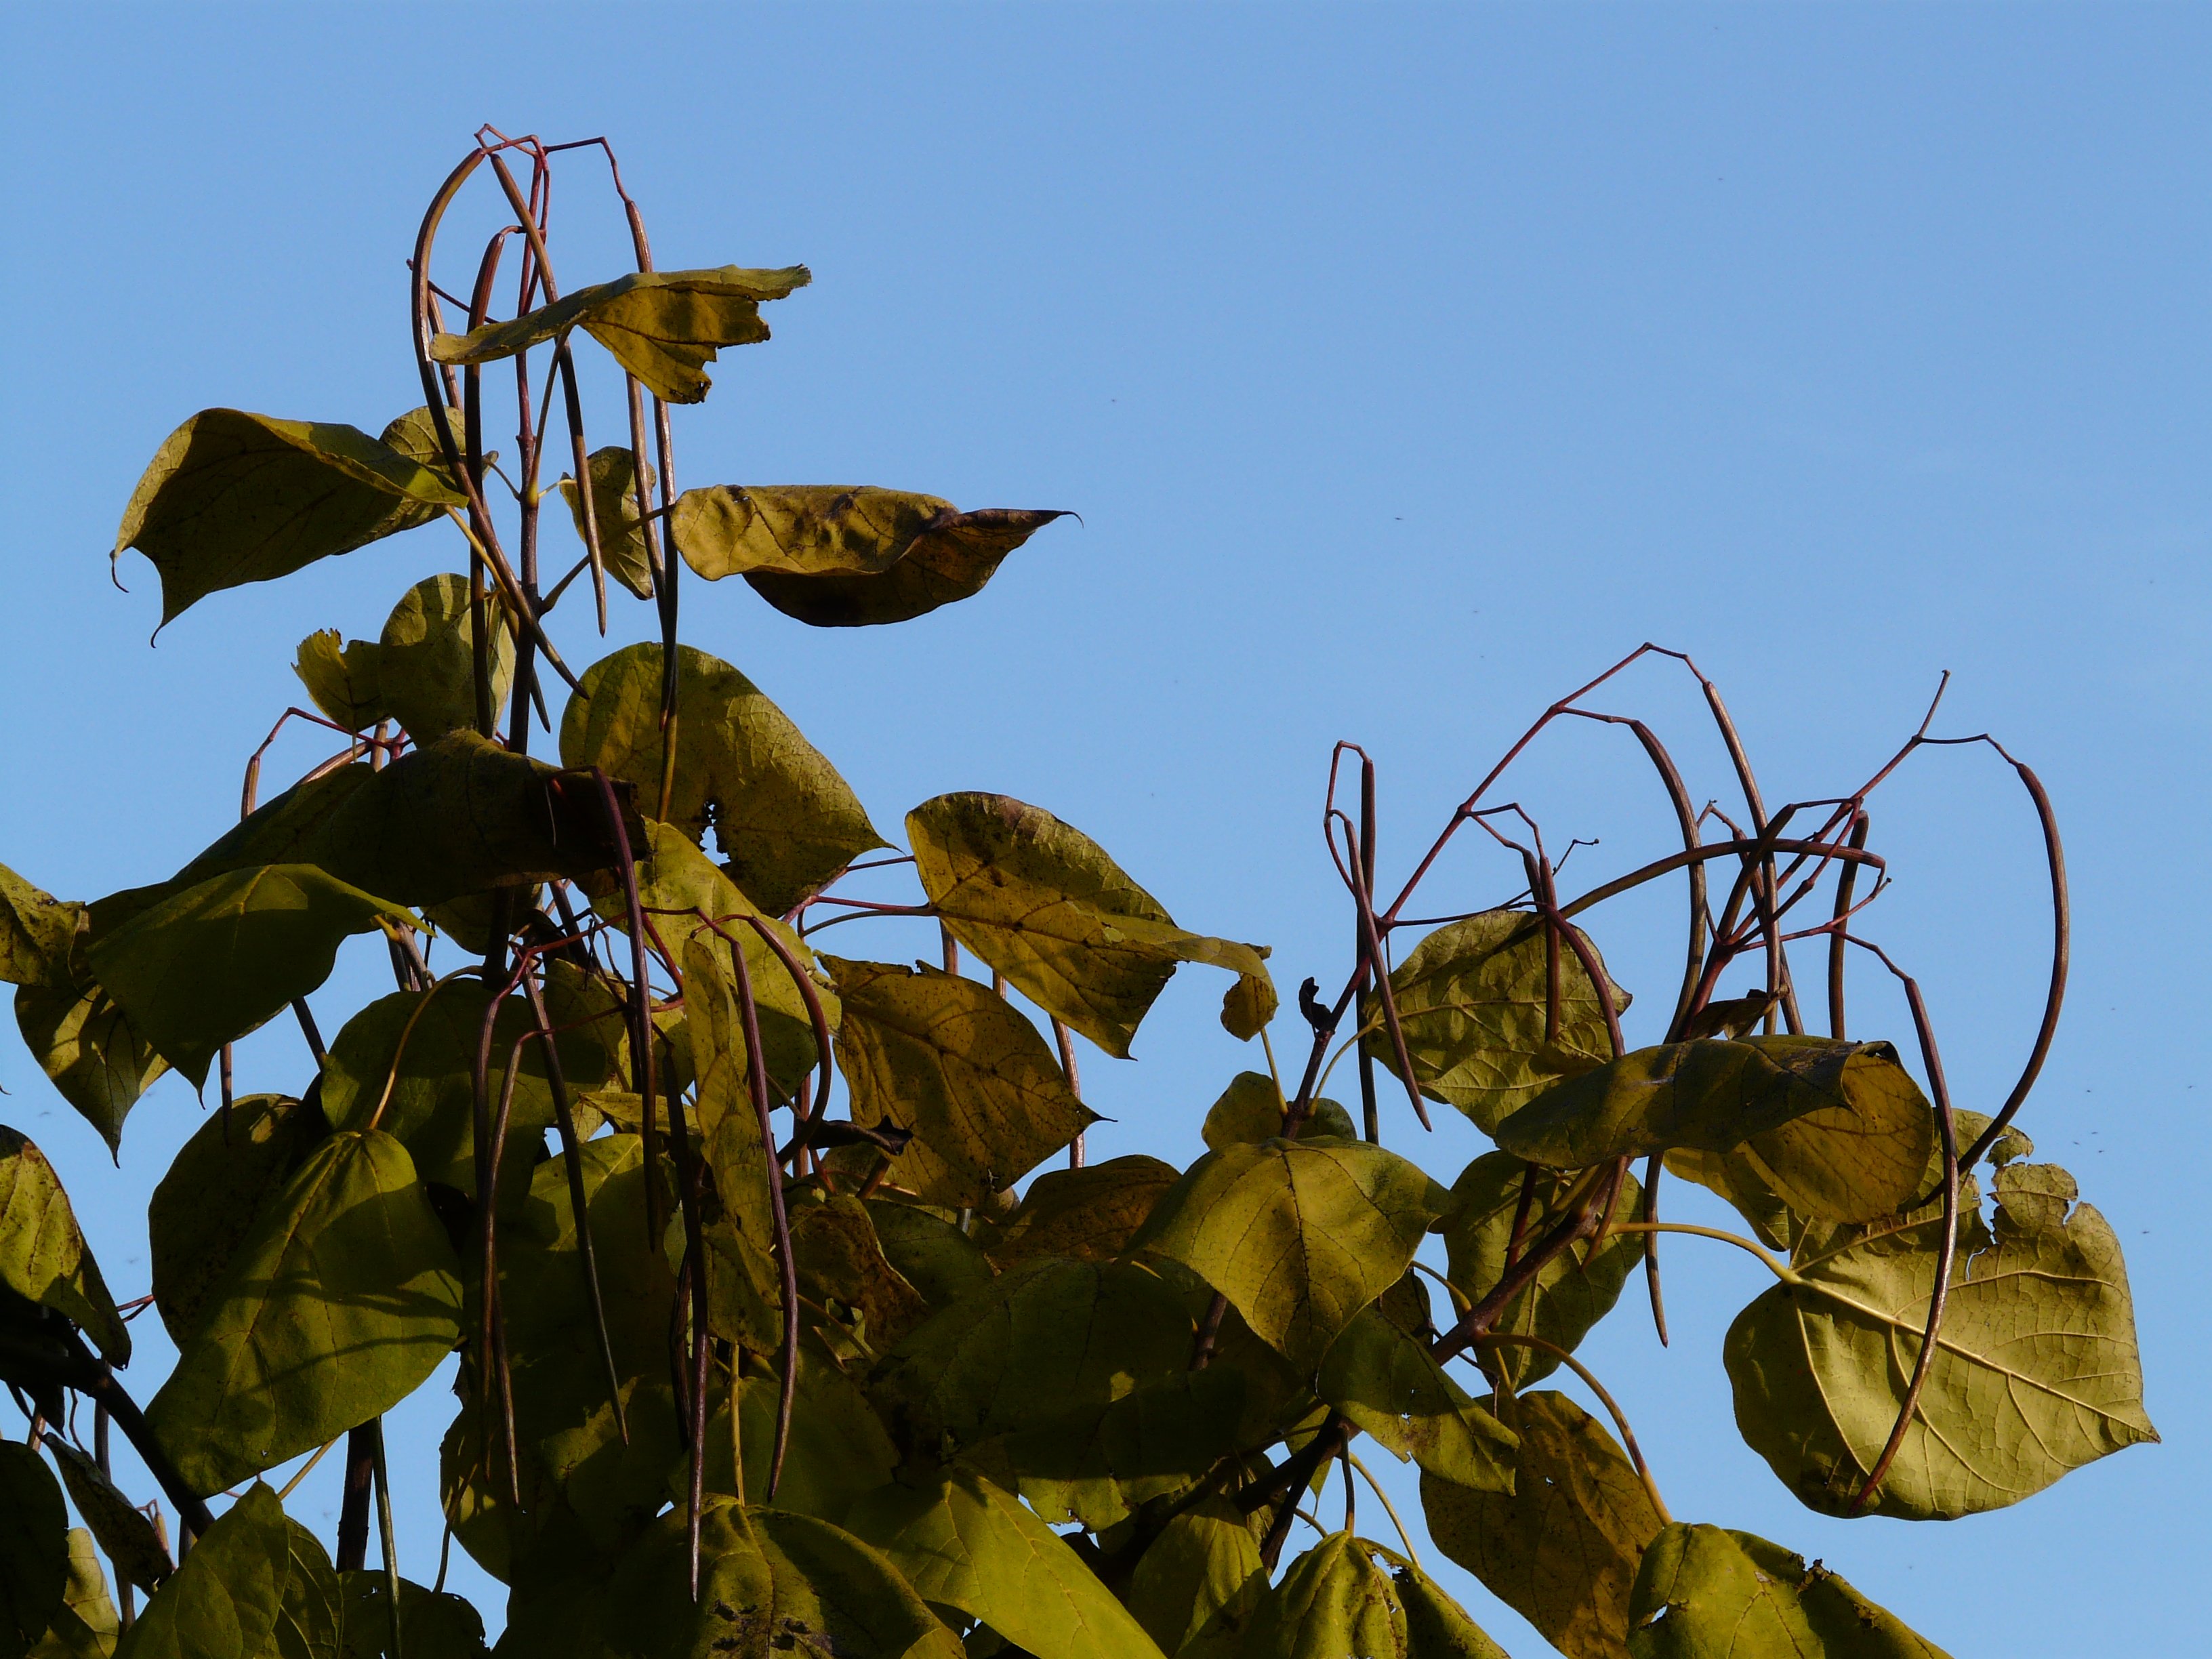
tree, nature, branch, plant, sunlight, leaf, flower, produce, autumn, botany, agriculture, flora, season, pods, fruits, ornamental, light green, flowering plant, catalpa, woody plant